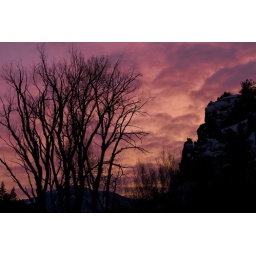
Winter tree trunks against a glowing sky looking down Logan Canyon.